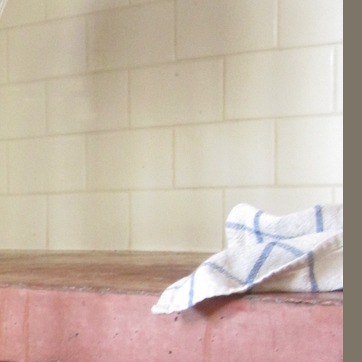
Material: tile